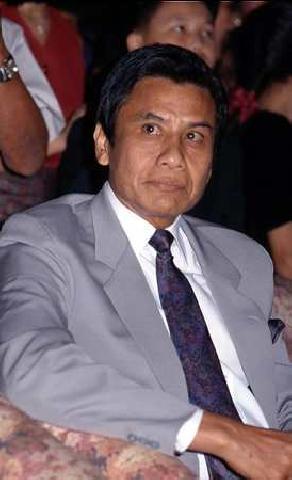
ภิญญา ช่วยปลอด

| name = ภิญญา ช่วยปลอด
| image = ภิญญา ช่วยปลอด.jpg
| honorific-suffix = มหาปรมาภรณ์ช้างเผือก|ม.ป.ช., มหาวชิรมงกุฎ|ม.ว.ม.
| order = รัฐมนตรีช่วยว่าการกระทรวงพาณิชย์ของไทย|รัฐมนตรีช่วยว่าการกระทรวงพาณิชย์
| term_start = 9 สิงหาคม พ.ศ. 2531
| term_end = 25 สิงหาคม พ.ศ. 2533
| primeminister = ชาติชาย ชุณหะวัณ
| birth_place =อำเภอพนม จังหวัดสุราษฎร์ธานี
| death_place =เขตปทุมวัน กรุงเทพมหานคร
ภิญญา ช่วยปลอด (9 เมษายน พ.ศ. 2483 – 8 กันยายน พ.ศ. 2565) อดีตรัฐมนตรีช่วยว่าการกระทรวงพาณิชย์ของไทย|รัฐมนตรีช่วยว่าการกระทรวงพาณิชย์ และอดีตสมาชิกสภาผู้แทนราษฎรจังหวัดสุราษฎร์ธานี
== ประวัติ ==
ภิญญา ช่วยปลอด เกิดเมื่อวันที่ 9 เมษายน พ.ศ. 2483 สำเร็จการศึกษาปริญญาตรี เศรษฐศาสตรบัณฑิต จาก มหาวิทยาลัยธรรมศาสตร์ ประวัตินายภิญญา ช่วยปลอด
ปี พ.ศ. 2553 ถูกศาลล้มละลายกลาง สั่งให้เป็นบุคคลล้มละลาย ศาลล้มละลายกลางสั่งพิทักษ์ทรัพย์เด็ดขาด "ภิญญา ช่วยปลอด" นักการเมืองชื่อดัง อดีต รมช. พาณิชย์ และปลดจากจากการเป็นบุคคลล้มละลาย ในปี พ.ศ. 2557 ประกาศเจ้าพนักงานพิทักษ์ทรัพย์ เรื่อง ปลดลูกหนี้จากล้มละลาย (ศาลล้มละลายกลาง คดีหมายเลขแดงที่ ล. ๑๐๙๒/๒๕๕๓ นายภิญญา ช่วยปลอด ลูกหนี้)
== การเสียชีวิต ==
ภิญญา ช่วยปลอด เสียชีวิต ณ โรงพยาบาลตำรวจเมื่อวันที่ 8 กันยายน พ.ศ. 2565 สิริอายุรวม 82 ปี
== งานการเมือง ==
อดีตเคยเป็นพนักงานธนาคารเอเชียทรัสต์ จำกัด ต่อมา ภิญญา ลงรับสมัครเลือกตั้งสมาชิกสภาผู้แทนราษฎรจังหวัดสุราษฎร์ธานี และได้รับเลือกตั้งเป็นครั้งแรก ใน พ.ศ. 2522 ได้รับเลือกติดต่อกันเรื่อยมา จนถึง พ.ศ. 2531 ก่อนที่จะได้รับเลือกเป็น สมาชิกวุฒิสภา จังหวัดสุราษฎร์ธานี ในปี พ.ศ. 2543 ศูนย์ข้อมูลนักการเมือง
ภิญญา ช่วยปลอด เคยดำรงตำแหน่งรัฐมนตรีช่วยว่าการกระทรวงพาณิชย์ ในรัฐบาลของพลเอก ชาติชาย ชุณหะวัณ เมื่อปี พ.ศ. 2531 พระบรมราชโองการ ประกาศ ตั้งรัฐมนตรี (จำนวน ๔๕ ราย) ถึงวันที่ 25 สิงหาคม พ.ศ. 2533 พระบรมราชโองการ ประกาศ ให้รัฐมนตรีพ้นจากความเป็นรัฐมนตรี (นายภิญญา ช่วยปลอด รัฐมนตรีช่วยว่าการกระทรวงพาณฺชย์ พ้นจากความเป็นรัฐมนตรี)
ภิญญา ช่วยปลอด เคยถูกตรวจสอบการร่ำรวยผิดปกติ โดย คณะรักษาความสงบเรียบร้อยแห่งชาติ หรือ รสช. เมื่อปี พ.ศ. 2534กองบรรณาธิการมติชน. "289 ข่าวดัง 3 ทศวรรษหนังสือพิมพ์มติชน พ.ศ. 2521-2549". กรุงเทพฯ : มติชน, 2549. 424 หน้า. ISBN 974-323-889-1กองบรรณาธิการมติชน. "รัฐประหาร 19 กันยา '49 เรียบแต่ลึก". กรุงเทพฯ : มติชน, 2549. ISBN 947-323-851-4
=== สมาชิกสภาผู้แทนราษฎร ===
ภิญญา ช่วยปลอด ได้รับการเลือกตั้งเป็นสมาชิกสภาผู้แทนราษฎรทั้งหมด 4 สมัย คือ
# การเลือกตั้งสมาชิกสภาผู้แทนราษฎรไทยเป็นการทั่วไป พ.ศ. 2522 จังหวัดสุราษฎร์ธานี สังกัดพรรคกิจสังคม
# การเลือกตั้งสมาชิกสภาผู้แทนราษฎรไทยเป็นการทั่วไป พ.ศ. 2526 จังหวัดสุราษฎร์ธานี สังกัดพรรคกิจสังคม
# การเลือกตั้งสมาชิกสภาผู้แทนราษฎรไทยเป็นการทั่วไป พ.ศ. 2529 จังหวัดสุราษฎร์ธานี สังกัดพรรคกิจสังคม
# การเลือกตั้งสมาชิกสภาผู้แทนราษฎรไทยเป็นการทั่วไป พ.ศ. 2531 จังหวัดสุราษฎร์ธานี สังกัดพรรคกิจสังคม
=== สมาชิกวุฒิสภา ===
ภิญญา ช่วยปลอด ได้รับการเลือกตั้งเป็นสมาชิกวุฒิสภาทั้งหมด 1 สมัย คือ
# การเลือกตั้งสมาชิกวุฒิสภาไทยเป็นการทั่วไป พ.ศ. 2543 จังหวัดสุราษฎร์ธานี
== เครื่องราชอิสริยาภรณ์ ==
ราชกิจจานุเบกษา, ประกาศสำนักนายกรัฐมนตรี เรื่อง พระราชทานเครื่องราชอิสริยาภรณ์, เล่ม ๑๐๖ ตอนที่ ๒๑๔ ง ฉบับพิเศษ หน้า ๒, ๔ ธันวาคม ๒๕๓๒
ราชกิจจานุเบกษา, 	ประกาศสำนักนายกรัฐมนตรี เรื่อง พระราชทานเครื่องราชอิสริยาภรณ์ , เล่ม ๑๐๕ ตอนที่ ๒๐๑ ง ฉบับพิเศษ หน้า ๓, ๓ ธันวาคม ๒๕๓๑
== อ้างอิง ==
หมวดหมู่:บุคคลจากอำเภอพนม
หมวดหมู่:นักการธนาคารชาวไทย
หมวดหมู่:นักการเมืองไทย
หมวดหมู่:สมาชิกสภาผู้แทนราษฎรจังหวัดสุราษฎร์ธานี
หมวดหมู่:สมาชิกวุฒิสภาจังหวัดสุราษฎร์ธานี
หมวดหมู่:พรรคธรรมสังคม
หมวดหมู่:พรรคกิจสังคม
หมวดหมู่:พรรคสามัคคีธรรม
หมวดหมู่:พรรคมวลชน
หมวดหมู่:พรรคมัชฌิมาธิปไตย
หมวดหมู่:นักการเมืองพรรคเพื่อไทย
หมวดหมู่:บุคคลจากคณะเศรษฐศาสตร์ มหาวิทยาลัยธรรมศาสตร์
หมวดหมู่:ผู้ได้รับเครื่องราชอิสริยาภรณ์ ม.ป.ช.
หมวดหมู่:ผู้ได้รับเครื่องราชอิสริยาภรณ์ ม.ว.ม.